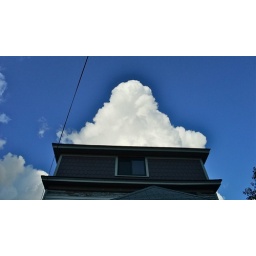
clouds over my house